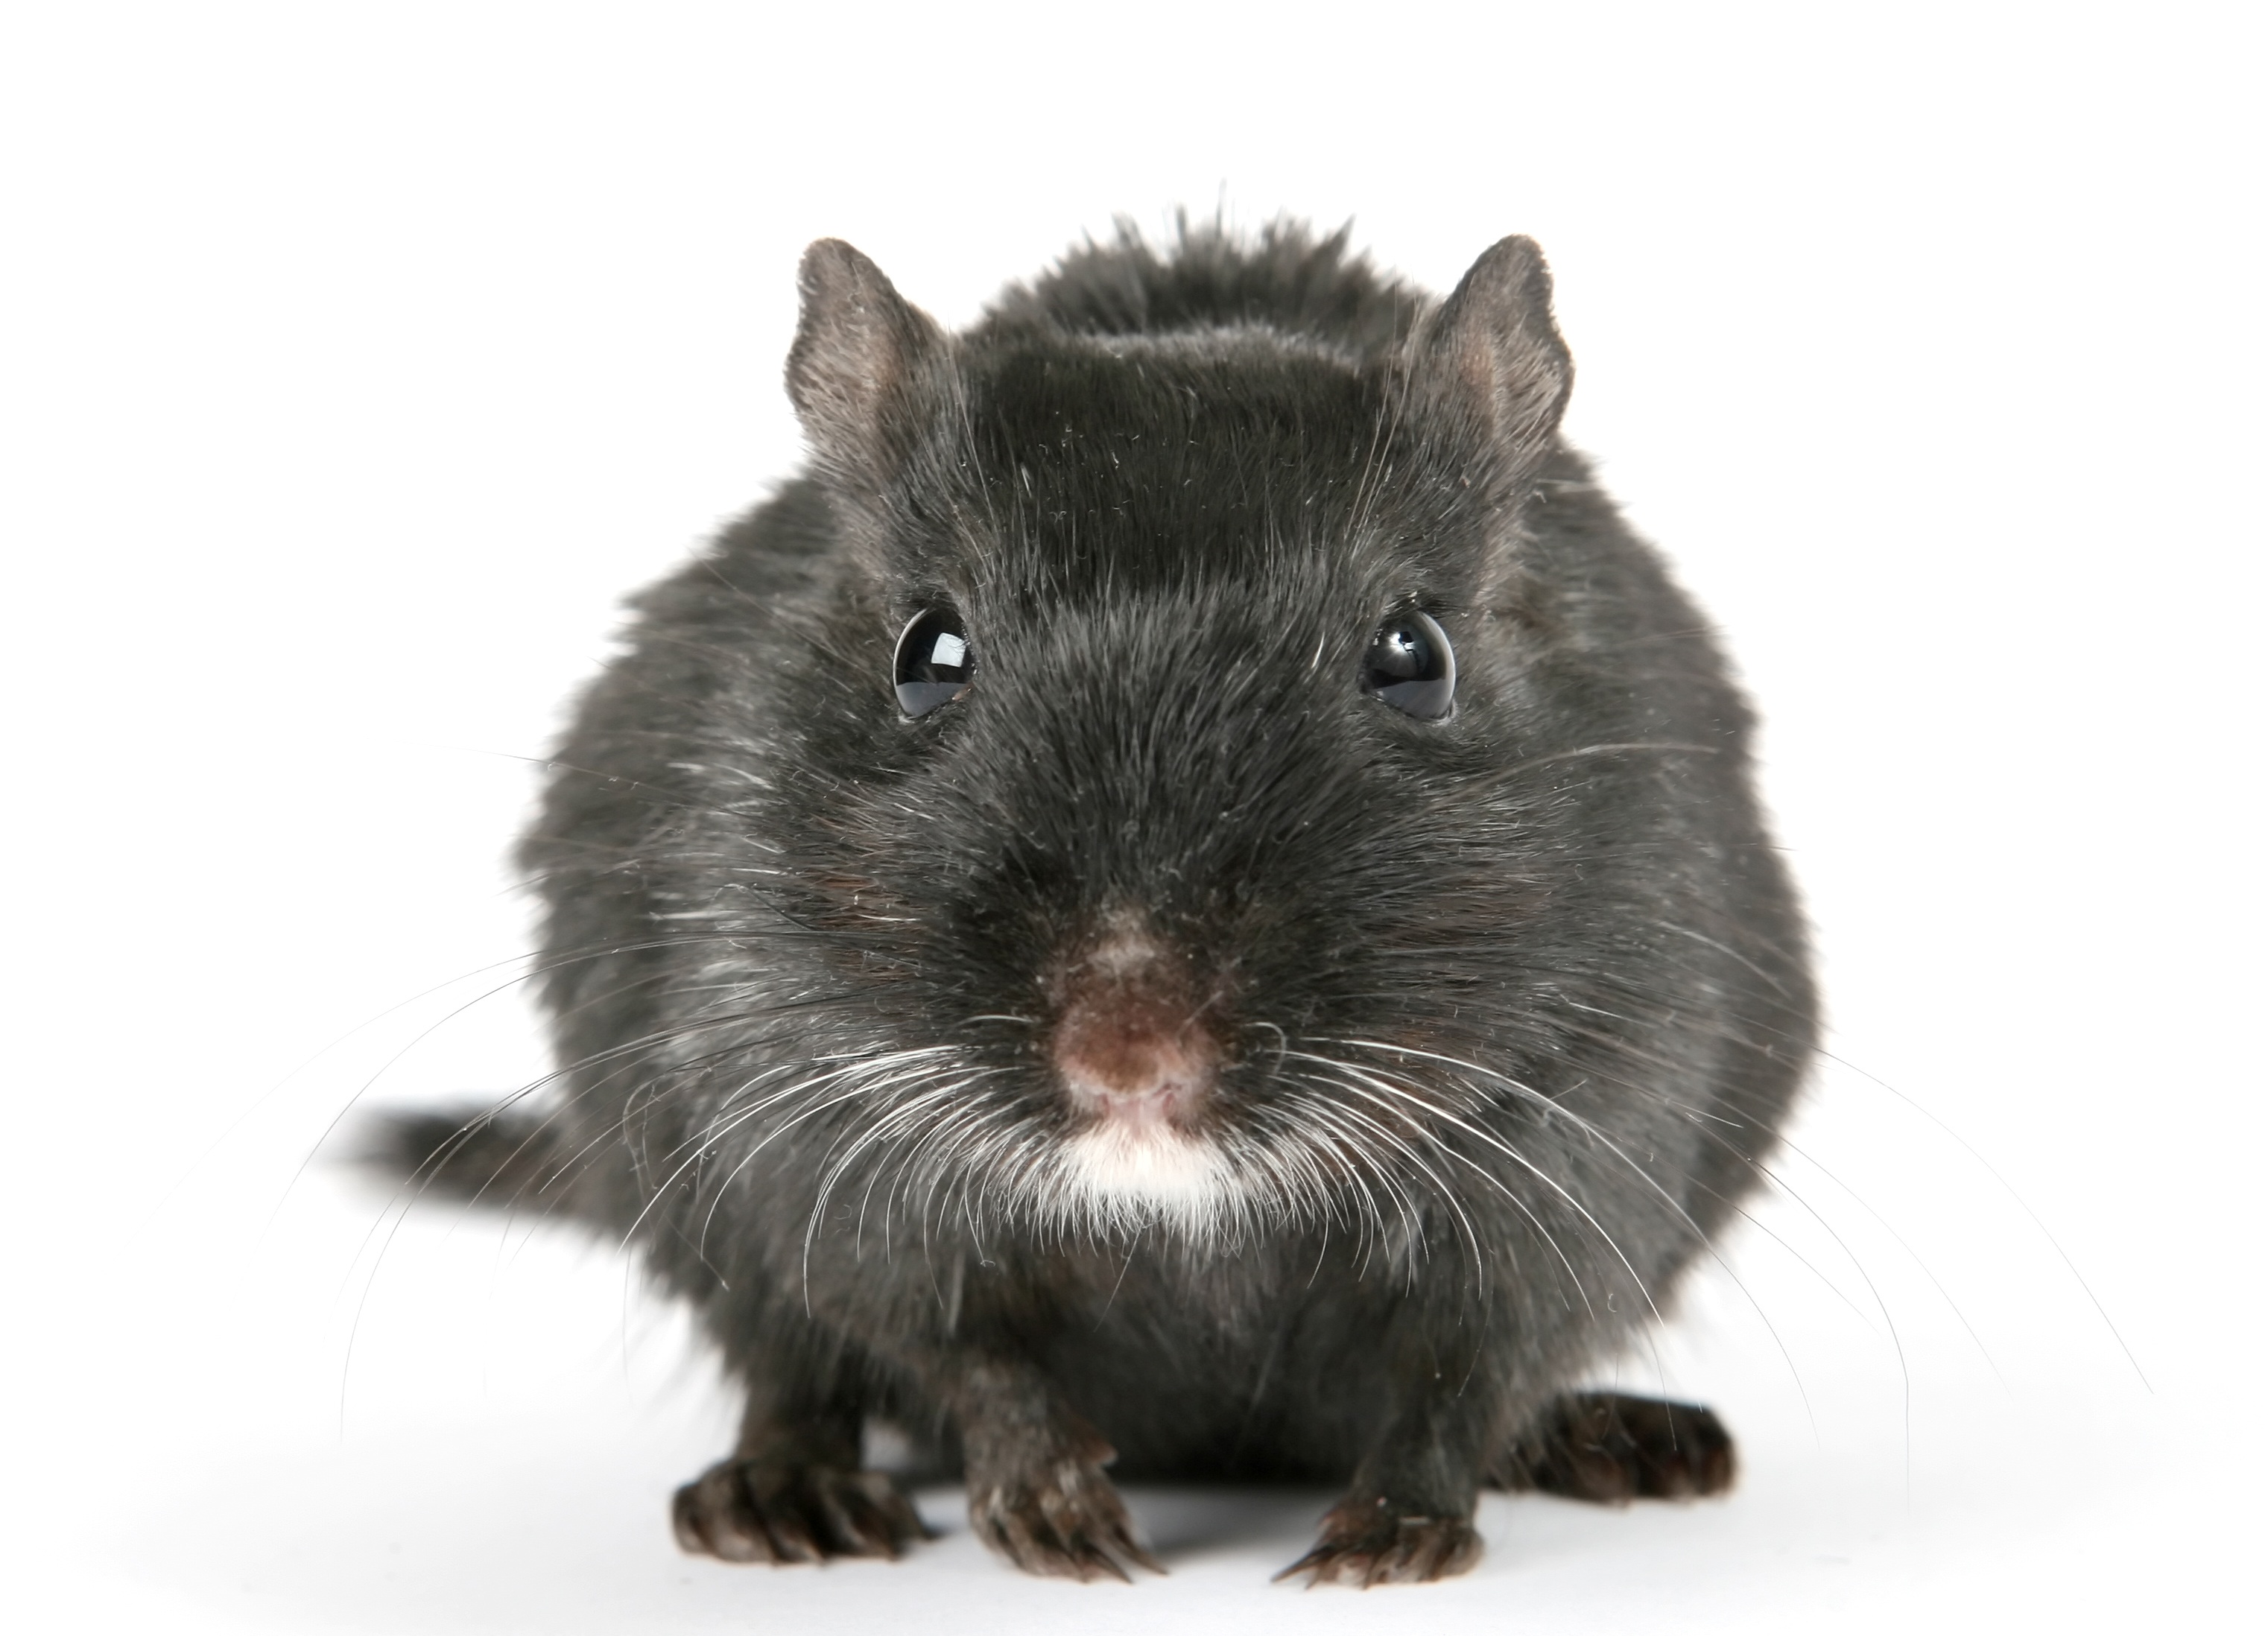
white, boy, old, mouse, animal, cute, isolated, male, pet, fur, critter, macro, small, brown, mammal, black, closeup, close, hamster, rodent, fauna, close up, rat, face, nose, eyes, whiskers, grey, lovely, tail, furry, ears, hairy, smell, vertebrate, funny, creature, hairs, up, beautiful, soft, domestic, pretty, cuddly, pest, attractive, gorgeous, mice, vermin, gerbil, muroidea, degu, muridae